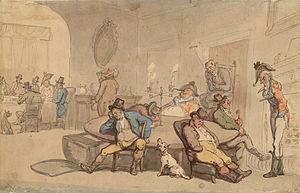
Un gentlemen’s club est, au sens traditionnel et dans la culture britannique, une association d'individus issus généralement de la « haute société », et se considérant comme des « honnêtes hommes », se rassemblant par groupe d'affinité, à la fois érudits et philanthropes, et se réunissant dans le but de partager des connaissances, des réseaux, des idées politiques et plus généralement culturelles, et des loisirs. Pour en être membre d'un club, il faut répondre à certains critères socio-économiques, être coopté, payer une cotisation, ce n'est donc pas un lieu public.